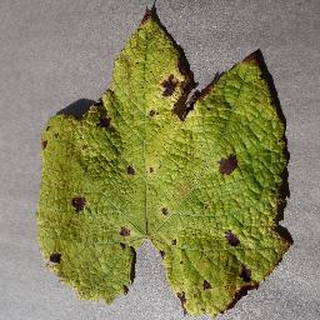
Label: grape_leaf_blight